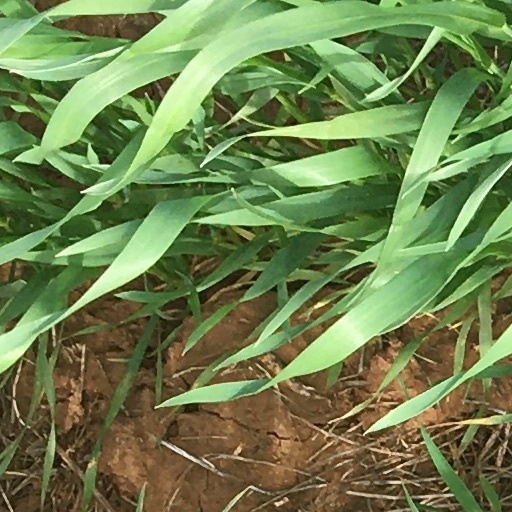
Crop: wheat